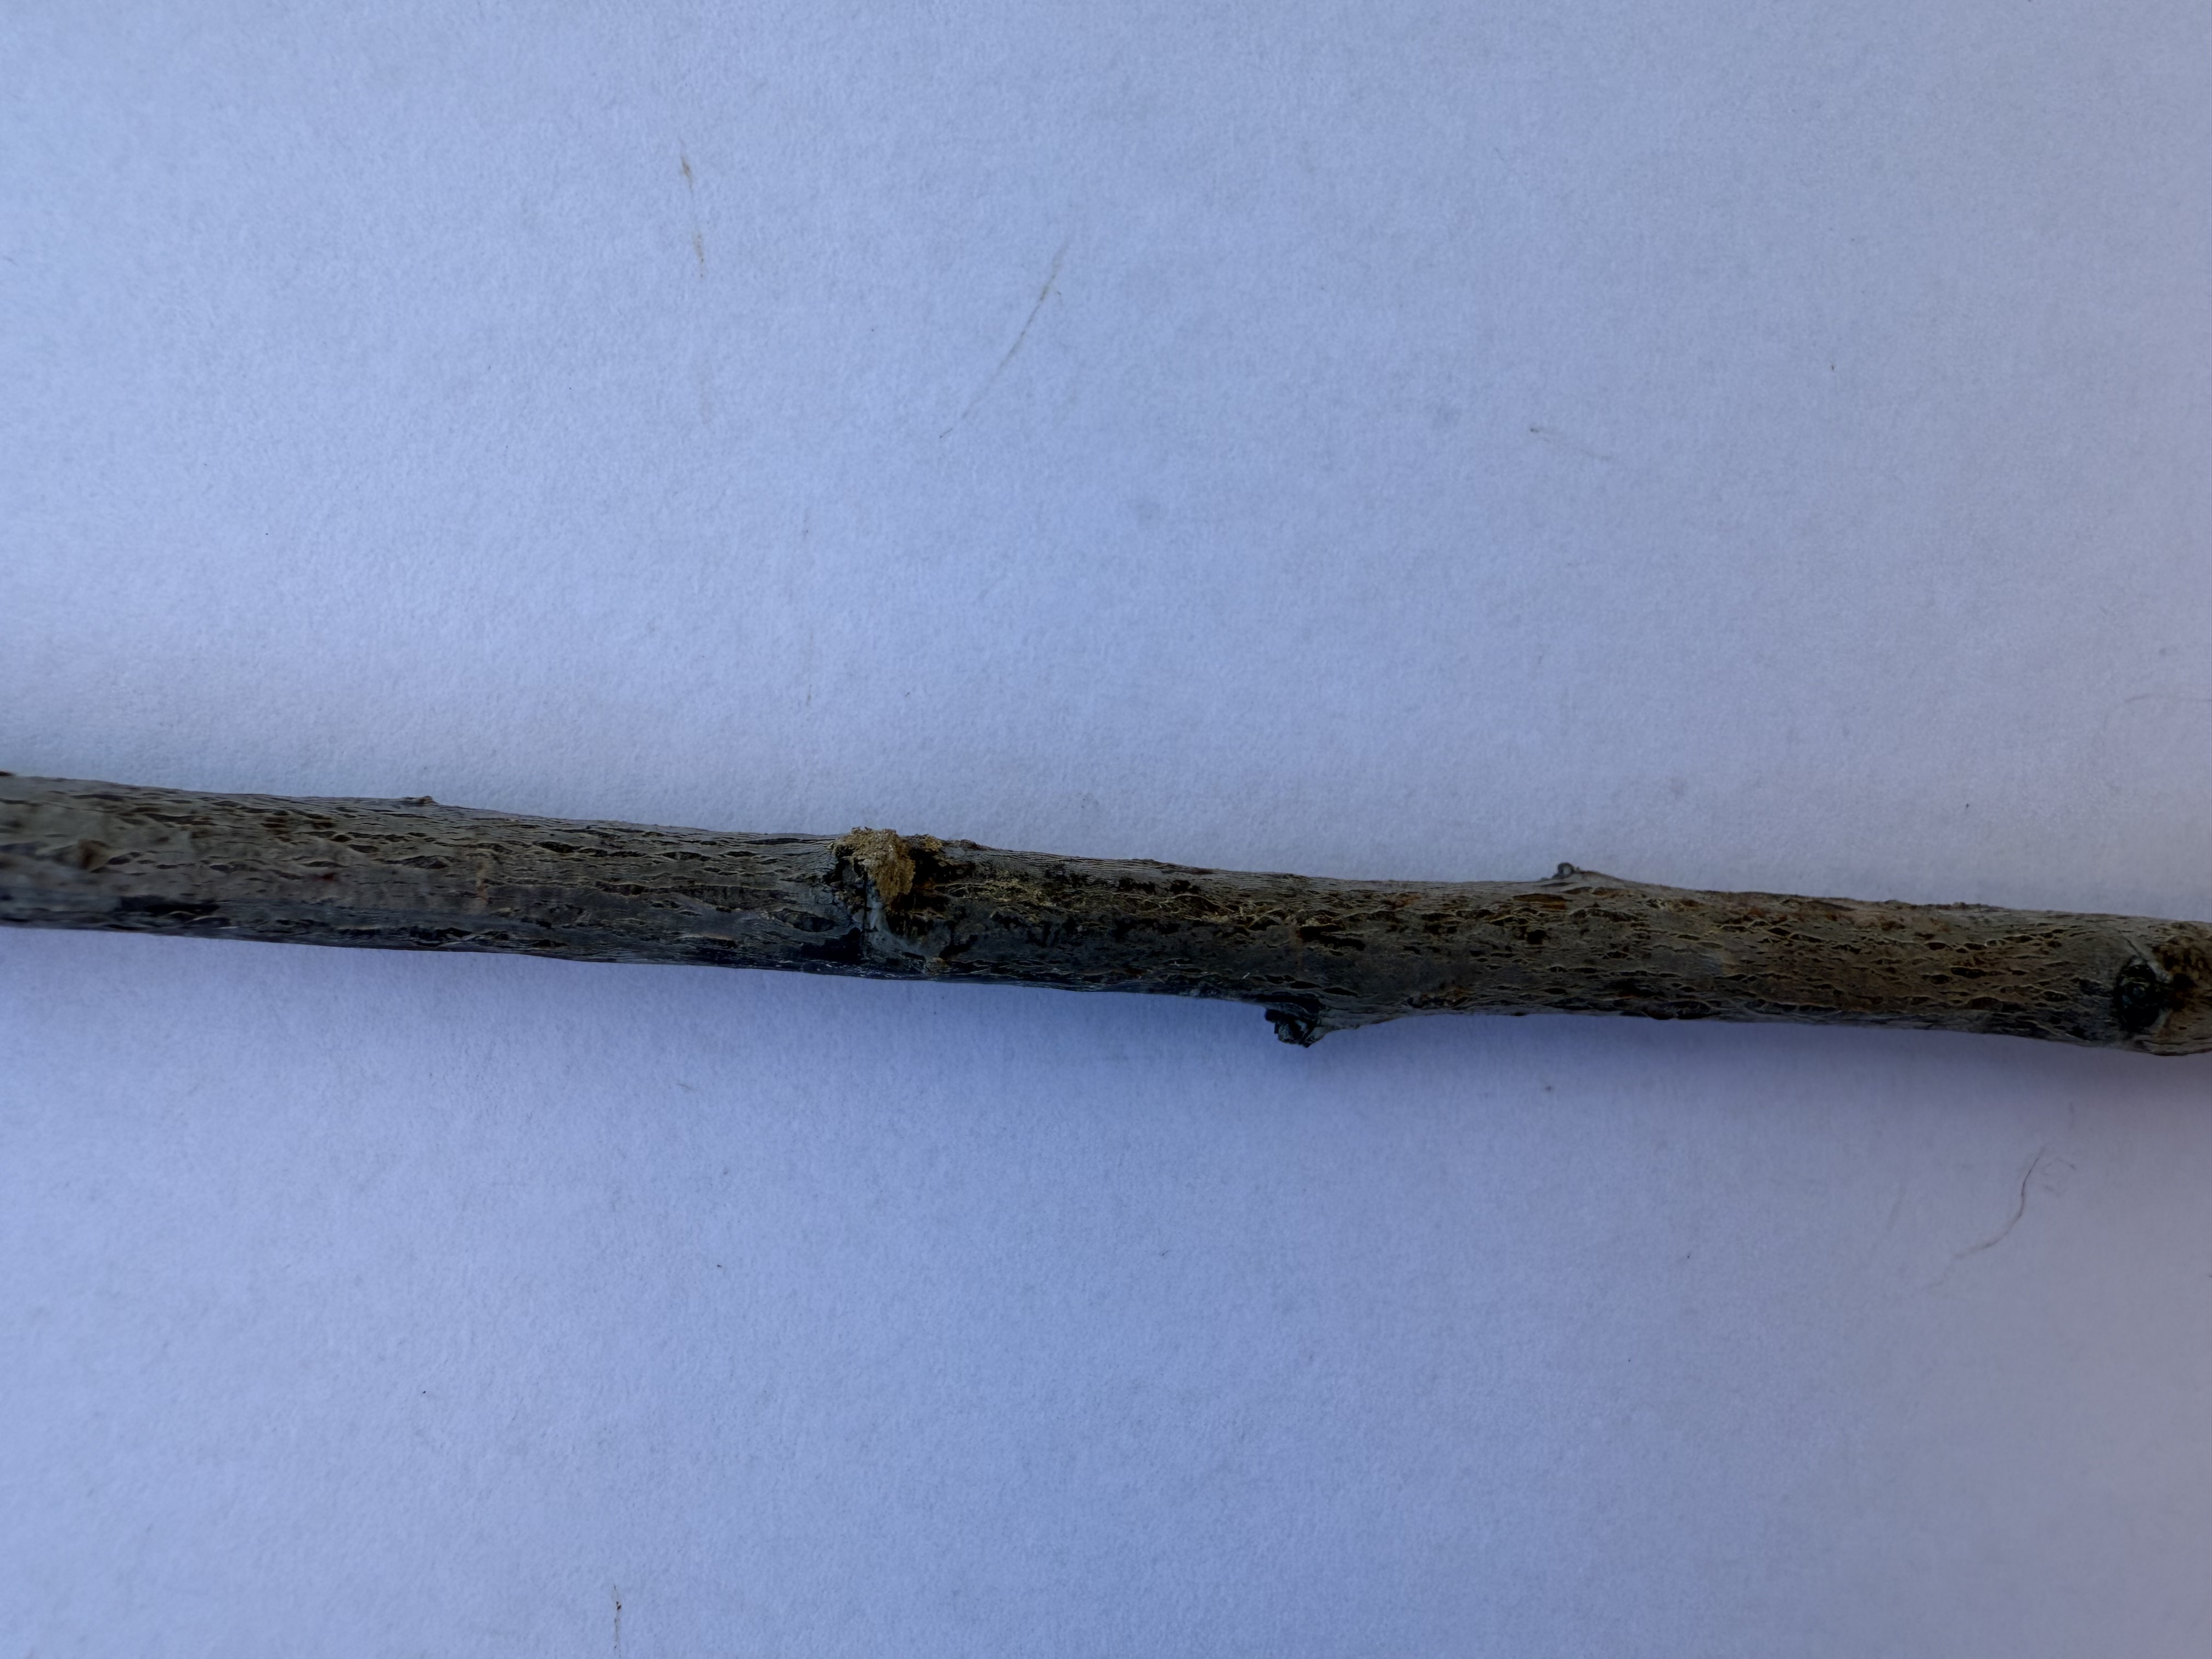
Variety: Black Splendor Plum